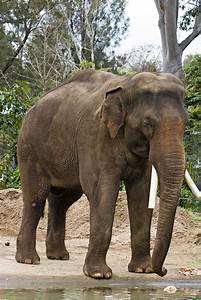
Label: elephant